Vampire ang Daddy Ko

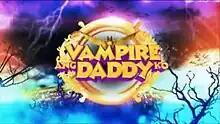
Title card

Vampire ang Daddy Ko is a Philippine television sitcom series broadcast by GMA Network. The series was written and directed by Bibeth Orteza. It stars Vic Sotto and Oyo Boy Sotto in the title role. It premiered on March 9, 2013. The series concluded on June 12, 2016 with a total of 169 episodes.